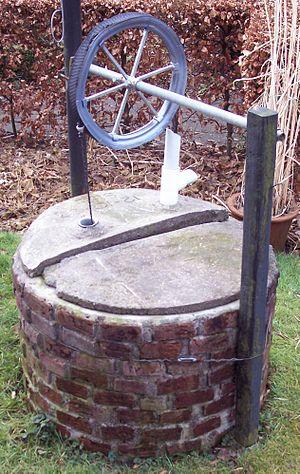
Une pompe est un dispositif permettant d'aspirer et de refouler un liquide. La plus ancienne pompe connue est la pompe à godets inventée en Chine au Iᵉʳ siècle apr. J.-C. Les pompes modernes ont été développées à partir du XVIIIᵉ siècle. Les pompes diesel et électriques, utilisées de nos jours, peuvent avoir des débits de pompage très élevés. En basse pression pour la circulation de l'eau et en haute pression plus de 400 bars pour l'oléohydraulique.